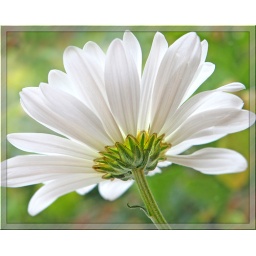
daisy in my window